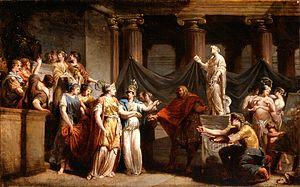
Jacques Henri Sablet, dit Jacques Sablet, ou Sablet le jeune, surnommé par ses contemporains « le Peintre du Soleil », né le 28 janvier 1749 à Morges et mort le 4 avril 1803 à Paris, est un peintre suisse.